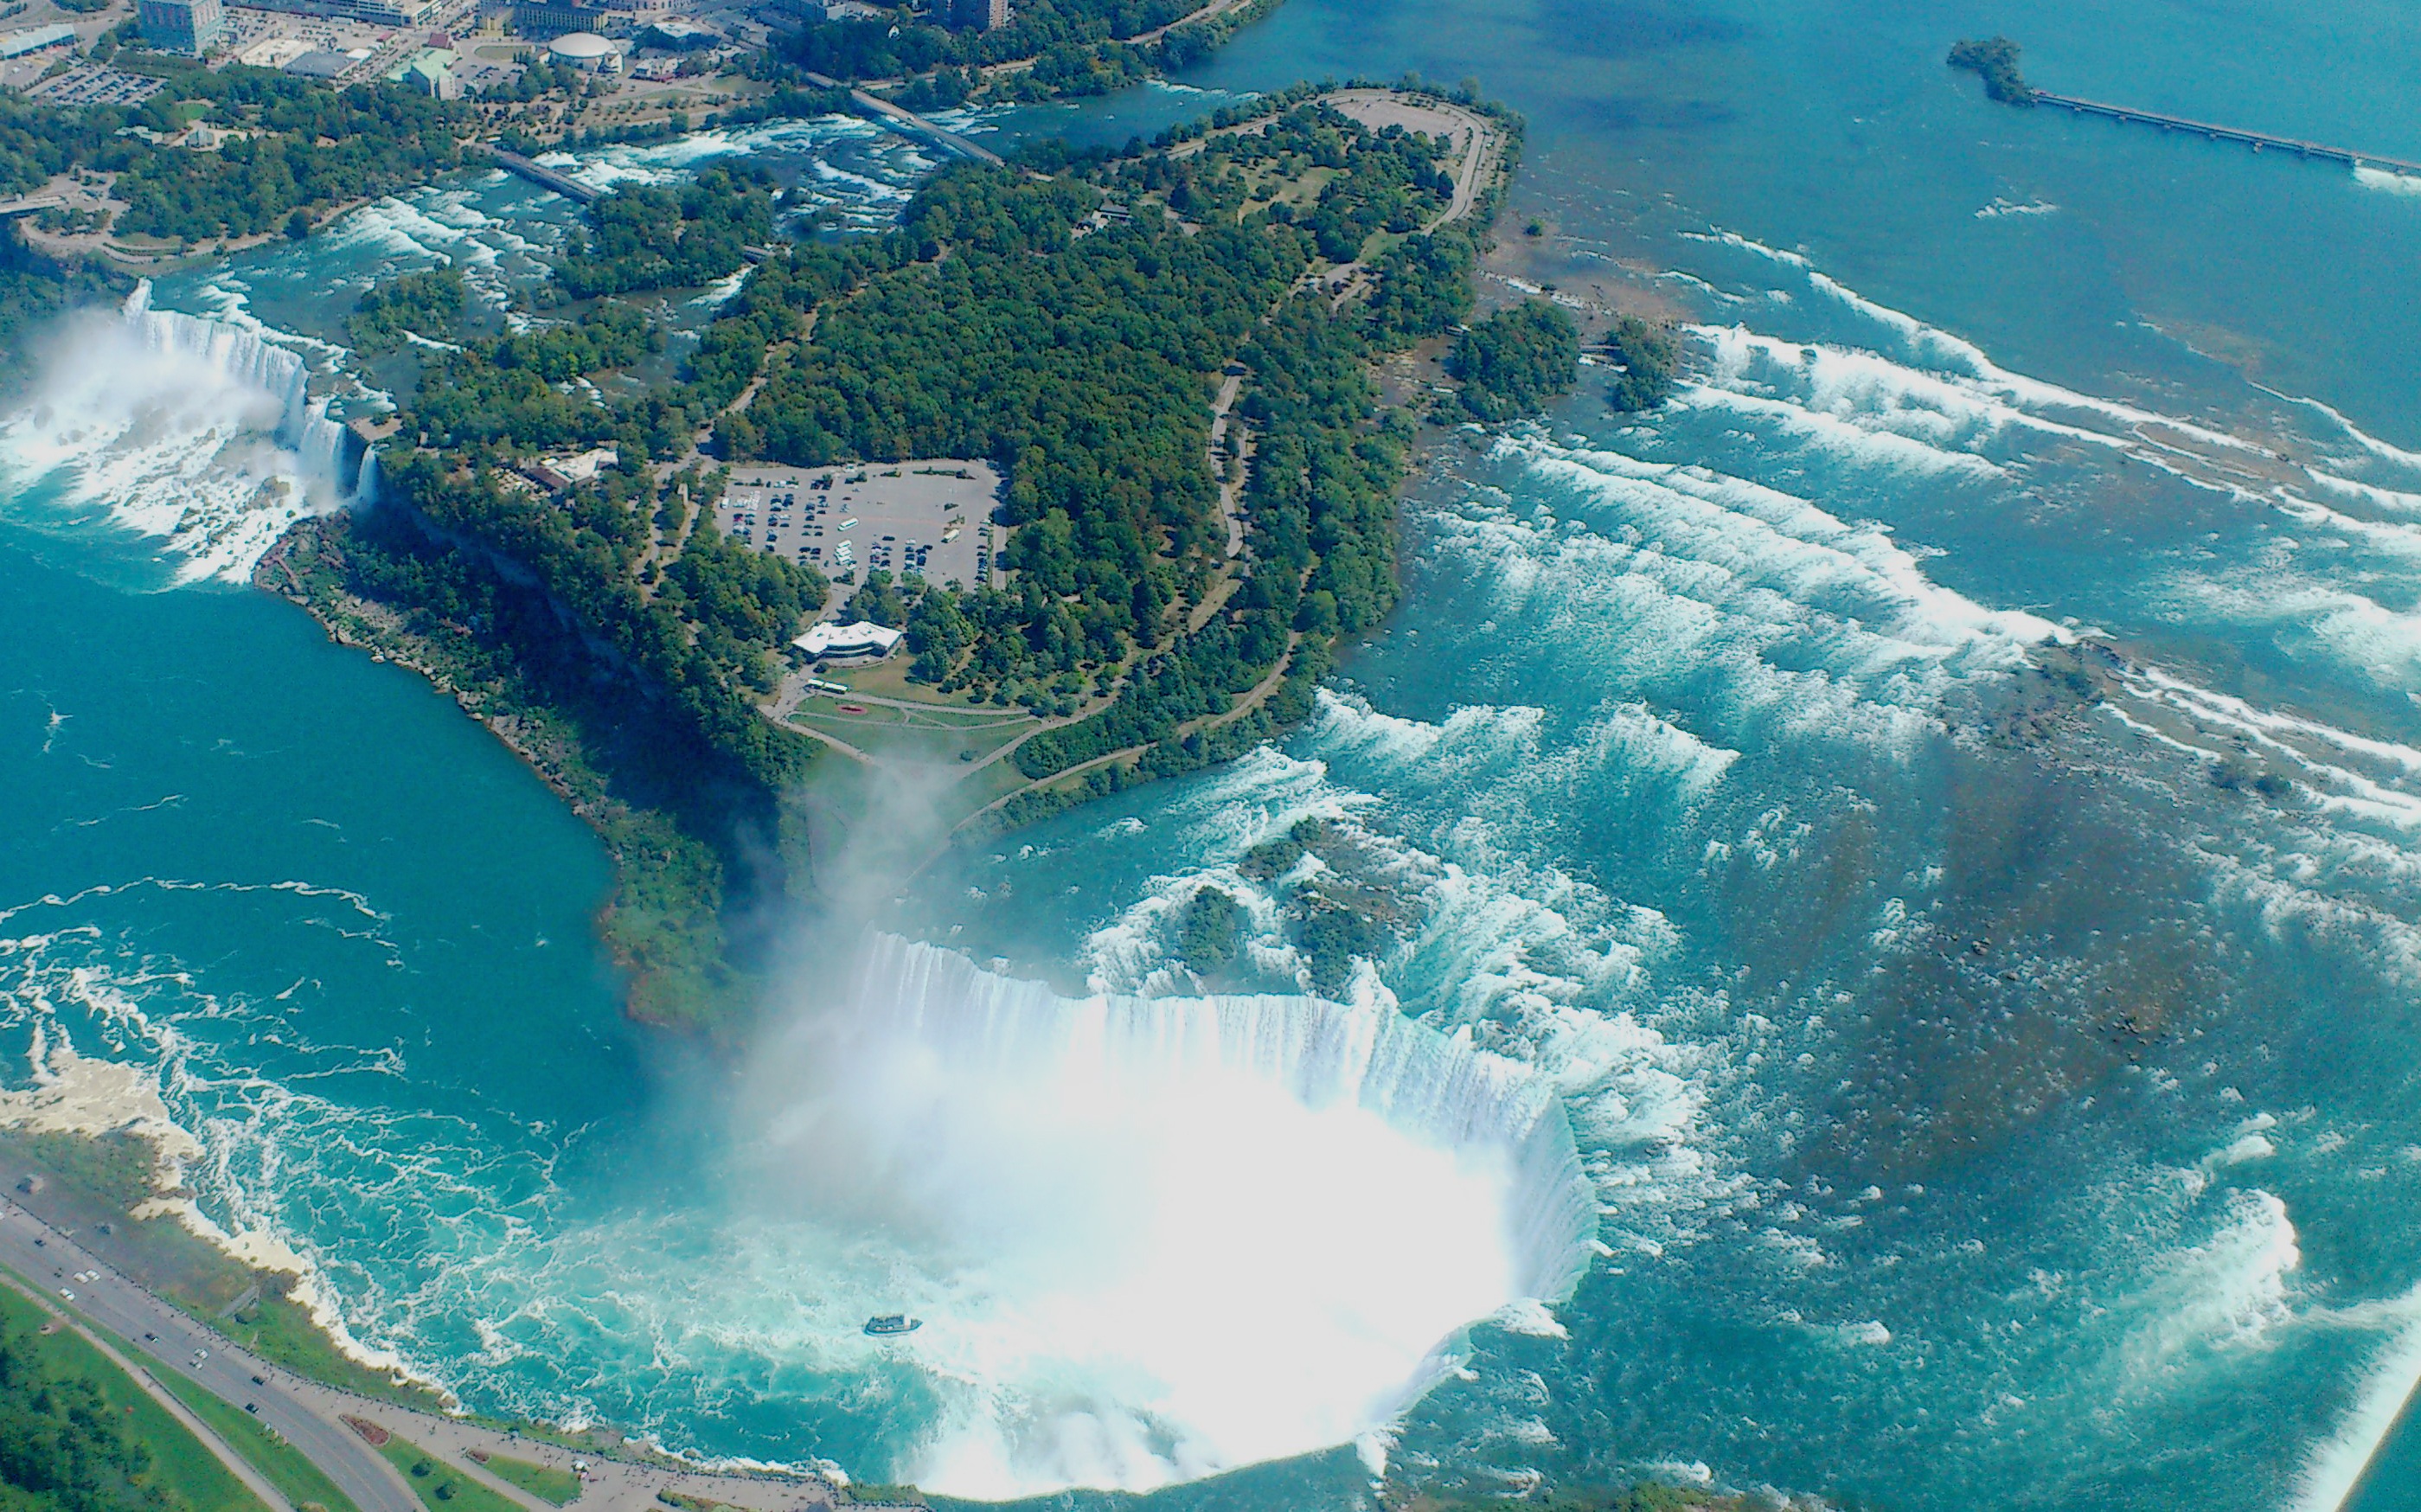
sea, coast, ocean, waterfall, canada, niagara falls, aerial photography, atmosphere of earth, geological phenomenon, wind wave